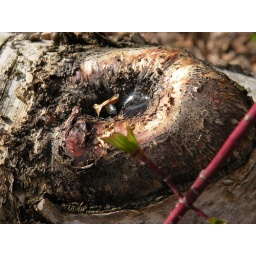
water in tree